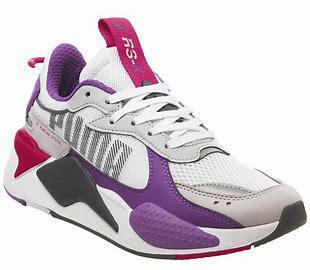
Brand: Puma
Model: Rs X